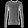
Label: Pullover